Jeremy Moss

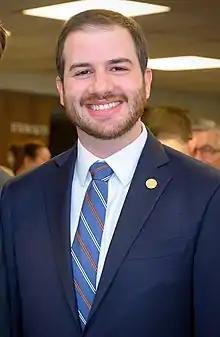
Moss in 2019

Jeremy Allen Moss (born June 23, 1986) is an American politician from Southfield, Michigan currently representing the 7th State Senate District, which includes all of Auburn Hills, Bloomfield Hills, Bloomfield Township, Lake Angelus, Lathrup Village, Pontiac, Southfield, Michigan and parts of Detroit, Southfield Township, and Waterford Township. A member of the Democratic Party, he is the first openly LGBT person elected to the Michigan Senate, as well as the first to serve as President Pro Tempore. Moss previously served in the Michigan House of Representatives from 2014–2018, and remains the youngest-ever member of the Southfield City Council.